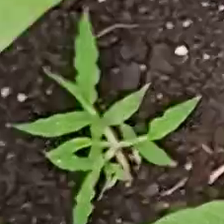
Weed species: Digitaria_SP_(Digitaria Sanguinalis )